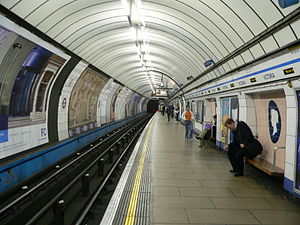
Victoria Station / London Underground / Galleri
Victoria Station, også kendt som London Victoria, er et stationskompleks for både fjerntog og London Underground i det centrale London i bydelen City of Westminster. Den er opkaldt efter den nærliggende Victoria Street og ikke efter Dronning Victoria. Den er den næsttravleste jernbaneterminal i London, kun overgået af Waterloo, og indeholder lufthavnsfaciliteter for passagerer, der rejser med tog til Gatwick Airport. Området omkring stationen er også blevet et vigtigt skiftested for andre transportformer: der er en busstation for lokalbusser i forgården og den nærliggende Victoria Coach Station er en terminal for langtursrutebiler med destinationer i hele nationen. Victoria er i takstzone 1.